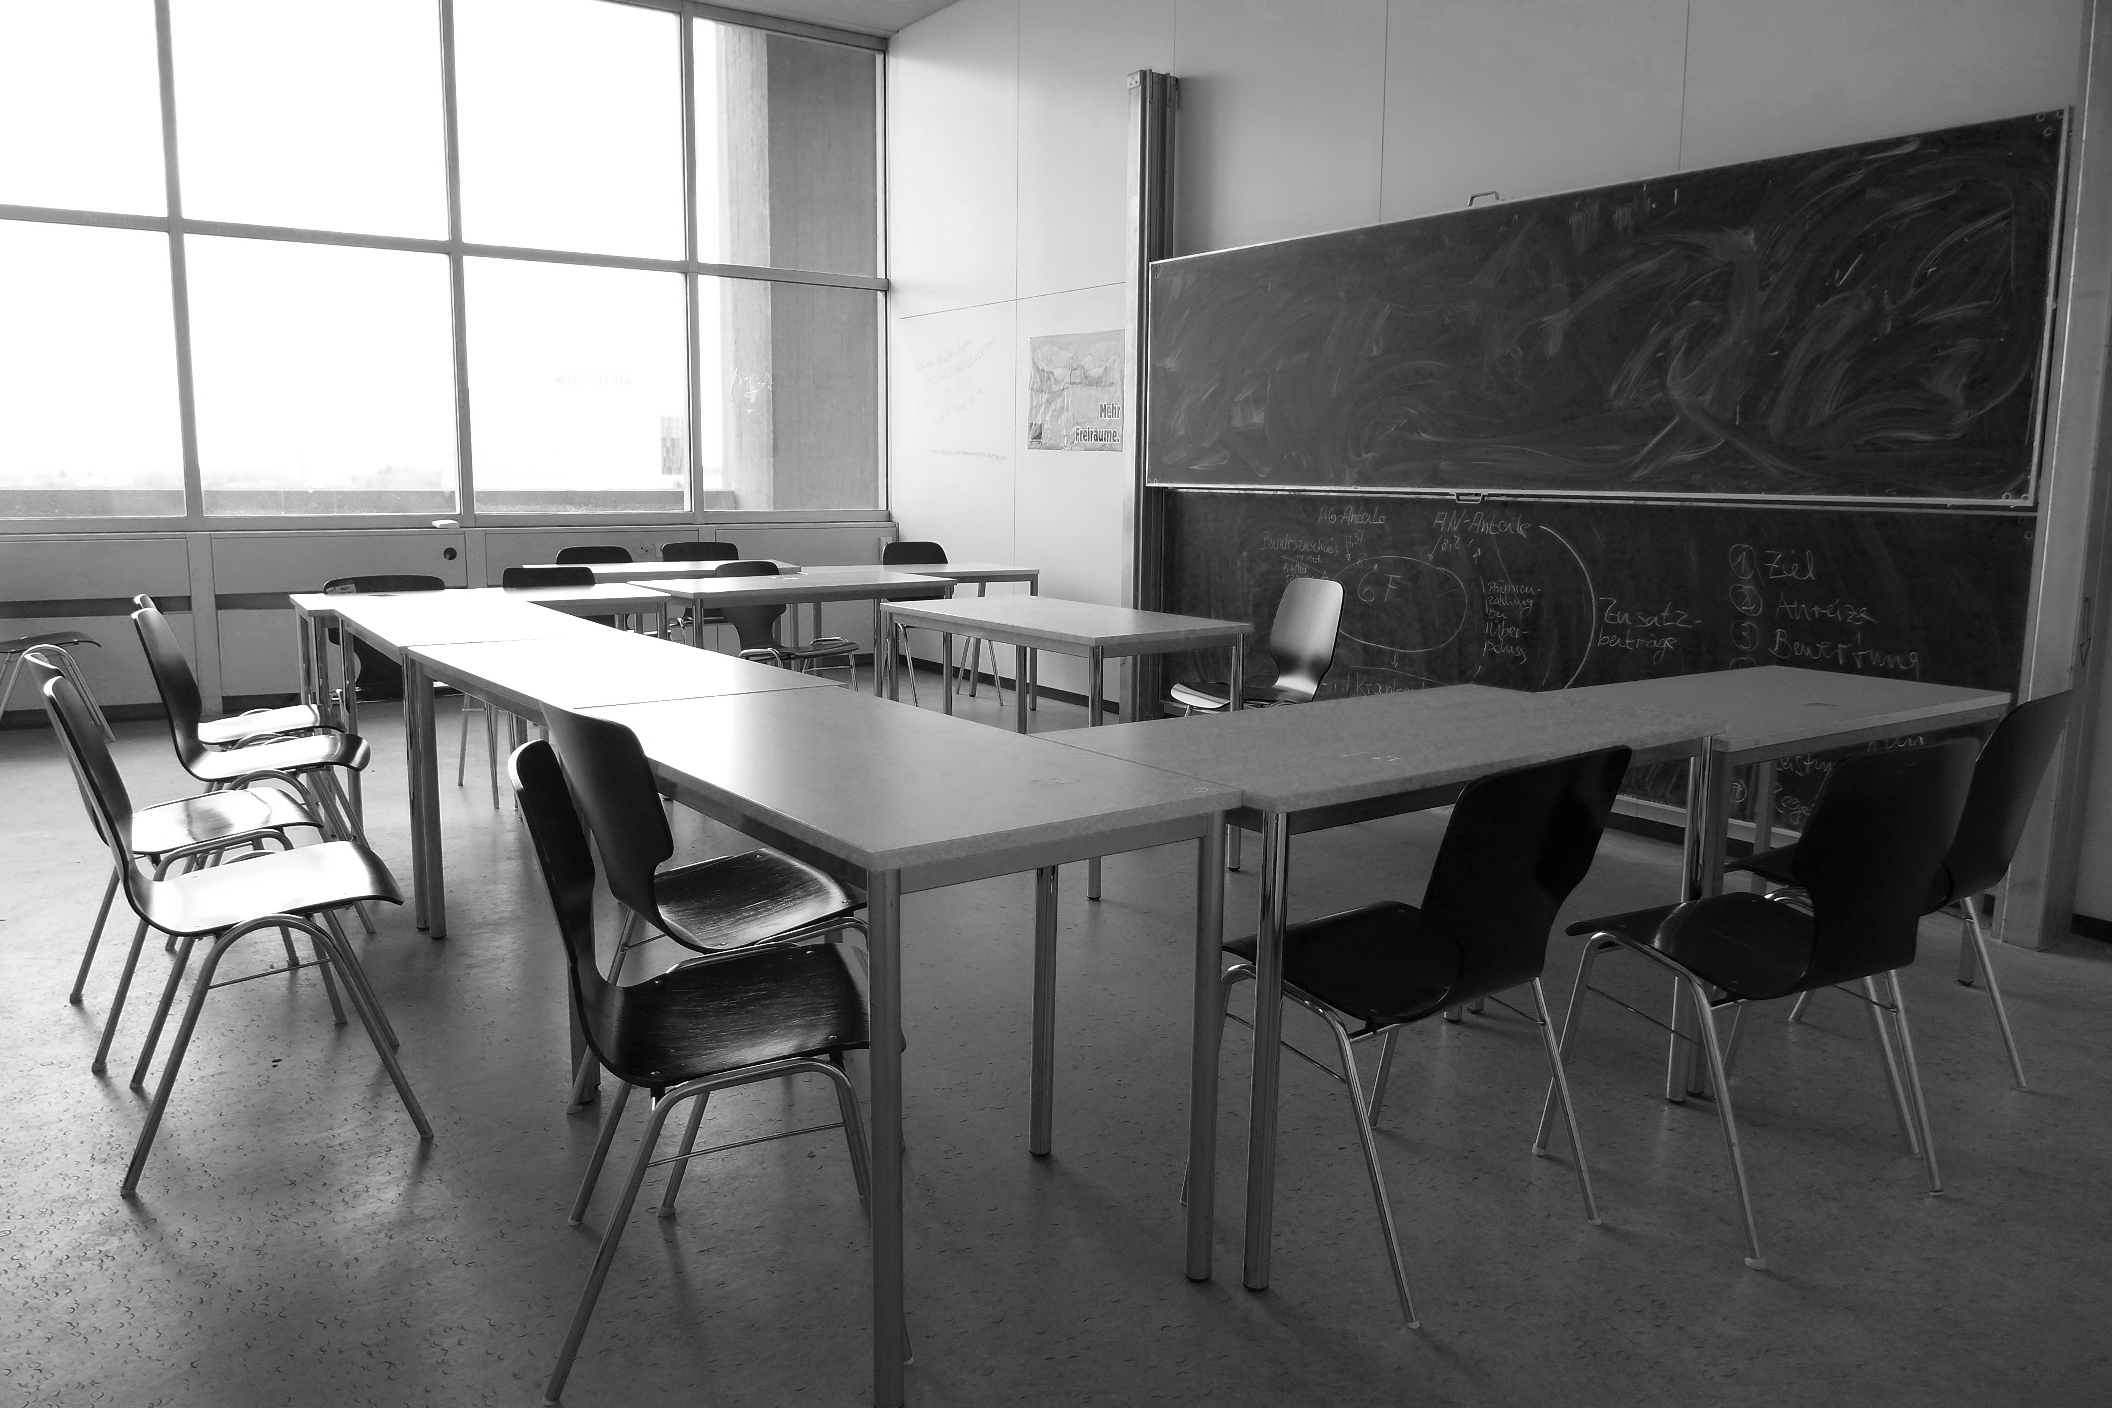
table, floor, home, kitchen, property, furniture, room, monochrome, countertop, interior design, bw, blackandwhite, blackwhite, design, university, alemania, allemagne, sw, schwarzweiss, schwarzweis, germania, schwarzweissfotografie, universitt, schwarzweisfotografie, universittfrankfurt, afeturm, universityfrankfurt, universityoffrankfurt, afetower, dining room